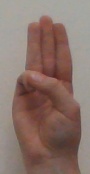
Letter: thaa